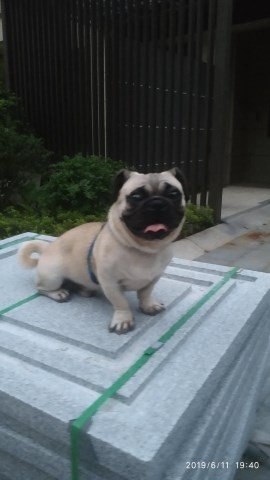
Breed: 798-n000130-pug